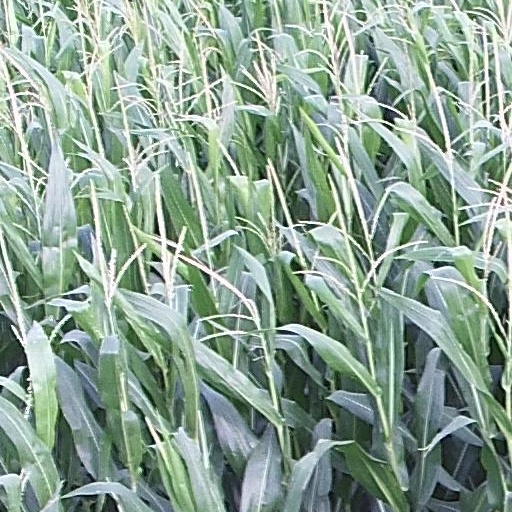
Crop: maize; corn